Orion-class battleship

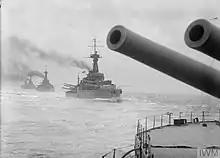
The four "Orion"-class battleships in line ahead formation, after 1915

The "Orion" class had a waterline belt of Krupp cemented armour that was 12 inches thick between the fore and rear barbettes that was reduced to outside the central armoured citadel, but did not reach the bow or stern. The belt covered the side of the hull from the middle deck to below where the waterline and thinned to at its bottom edge. Above this was a strake of 8-inch armour. The forward oblique bulkheads connected the waterline and upper armour belts to the 'A' barbette. Similarly the aft bulkhead connected the armour belts to 'Y' barbette, although it was 8 inches thick. The exposed faces of the barbettes were protected by armour thick above the main deck that thinned to below it. The gun turrets had faces and 8-inch sides with 3-inch roofs.